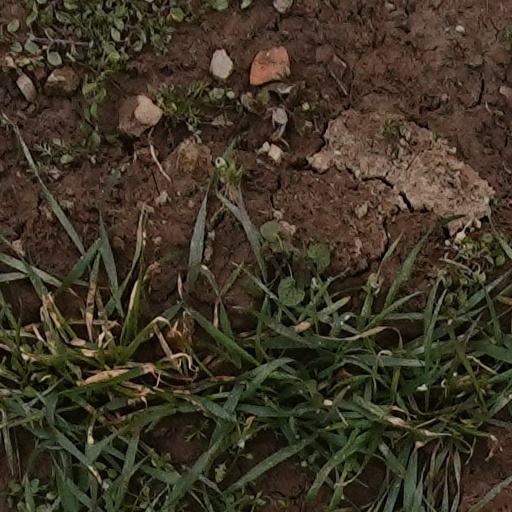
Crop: wheat